Republic of China (1912–1949)

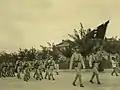
Beiyang Army troops in the 1920s

With the promulgation of the Organic Law of the Nationalist Government in October 1928, the government was reorganized into five different branches, or "yuan", namely the Executive Yuan, Legislative Yuan, Judicial Yuan, Examination Yuan as well as the Control Yuan. The Chairman of the National Government was to be the head-of-state and commander-in-chief of the National Revolutionary Army. Chiang Kai-shek was appointed as the first chairman, a position he would retain until 1931. The Organic Law also stipulated that the Kuomintang, through its National Congress and Central Executive Committee, would exercise sovereign power during the period of "political tutelage", that the KMT's Political Council would guide and superintend the Nationalist Government in the execution of important national affairs, and that the Political Council has the power to interpret or amend the Organic Law.